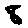
Label: 8